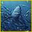
Label: shark